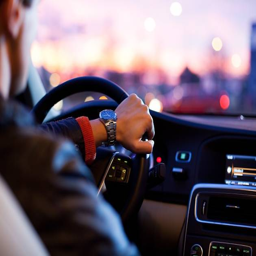
rent a car for less